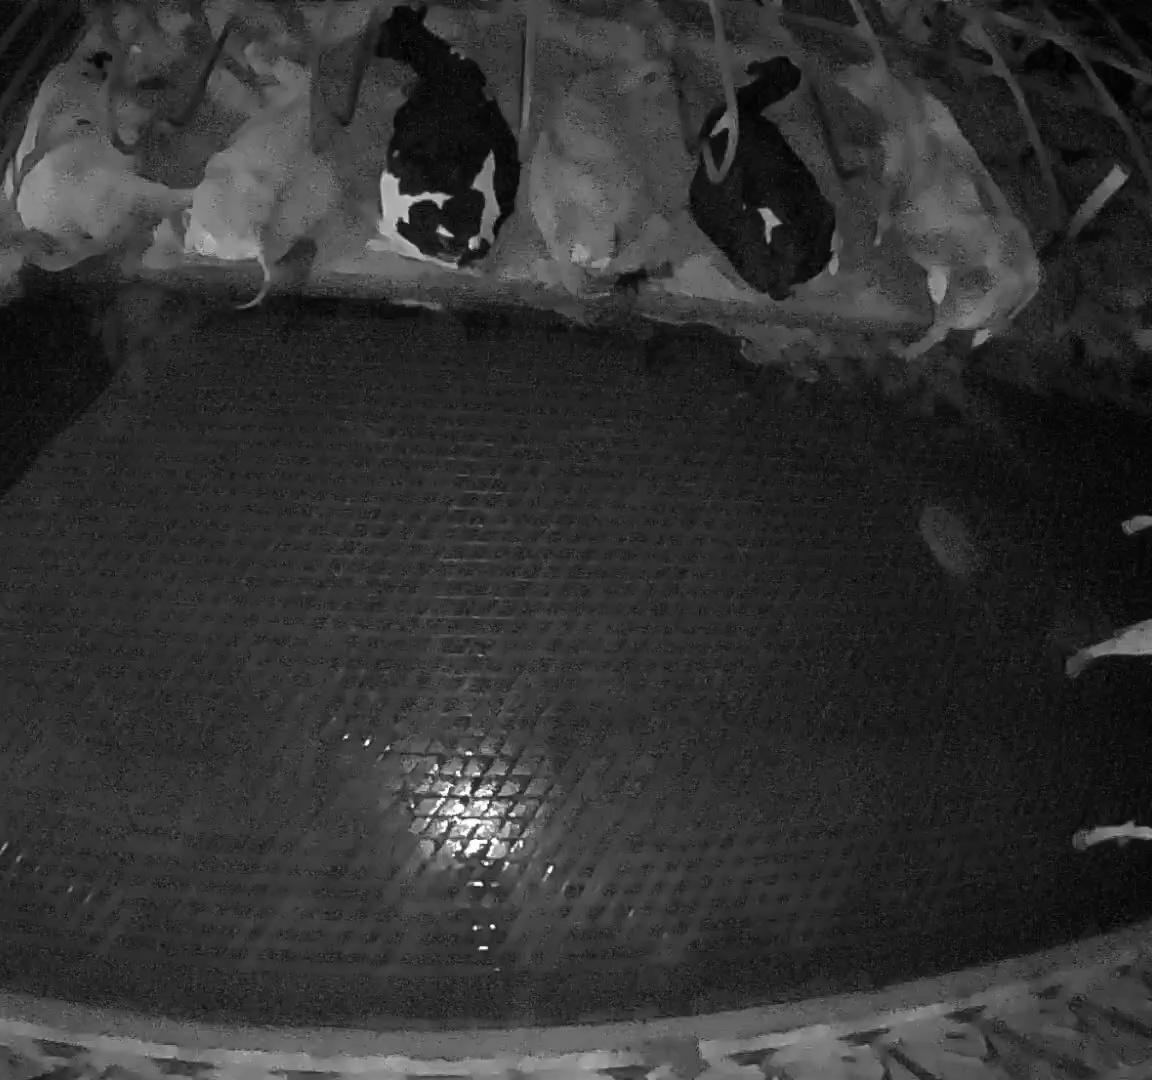
Number of cows: 7